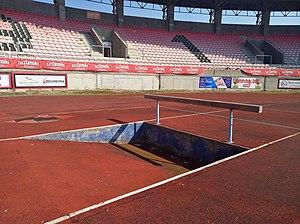
Rivière du steeple de la piste d'athlétisme du stade de Tušanj, à Tuzla en Bosnie-Herzégovine.